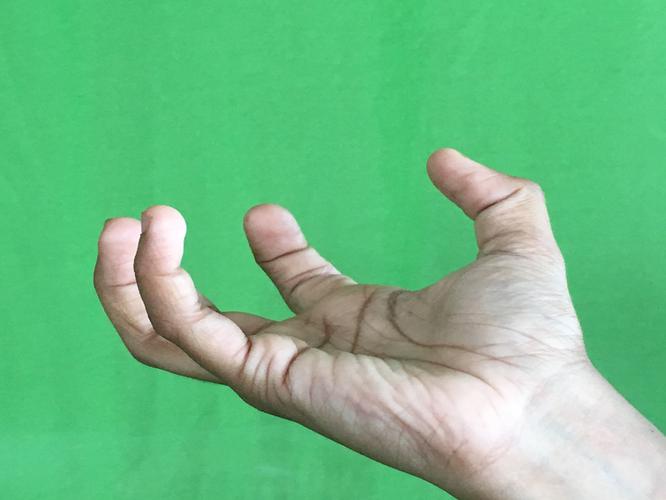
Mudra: Padmakosha
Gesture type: single_hand